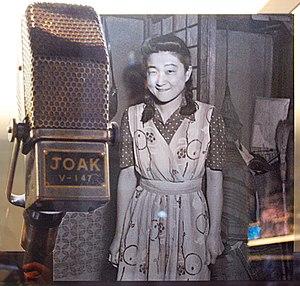
Iva Ikuko Toguri D'Aquino, née le 4 juillet 1916 à Los Angeles et morte le 26 septembre 2006 à Chicago, était une citoyenne américaine d'origine japonaise qui fut une « rose de Tokyo », une participante à la diffusion de propagande nippone en langue anglaise par radio à destination des soldats alliés pendant la Seconde Guerre mondiale.